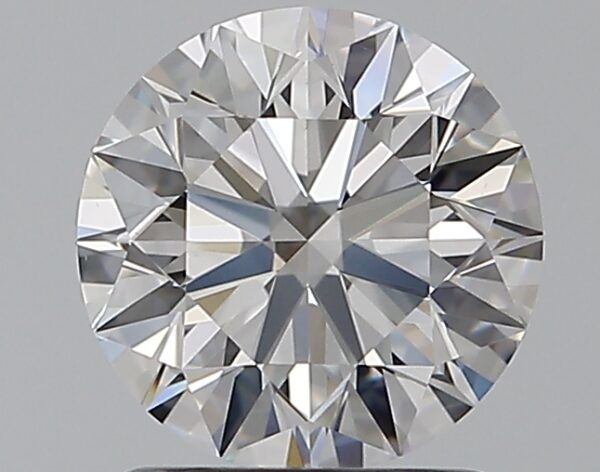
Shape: round
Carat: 1.35
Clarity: IF
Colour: D
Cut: EX
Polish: EX
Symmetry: EX
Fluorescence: N
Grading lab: GIA
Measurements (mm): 7.01 x 7.04 x 4.42